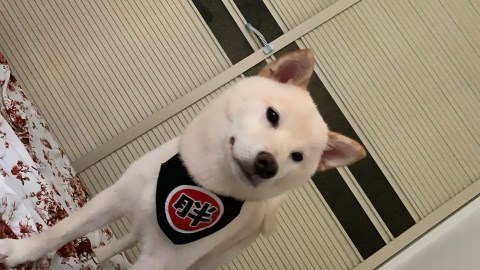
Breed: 1043-n000001-Shiba_Dog